Winchester, Virginia

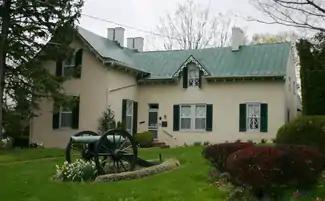
Stonewall Jackson's Headquarters Museum

Winchester and the surrounding area were the site of numerous battles during the American Civil War, as the Confederate and Union armies strove to control that portion of the Shenandoah Valley. Seven major battlefields are in the original Frederick County: